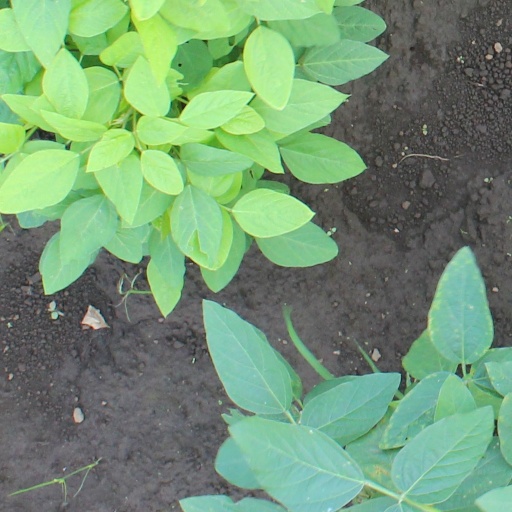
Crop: soybean